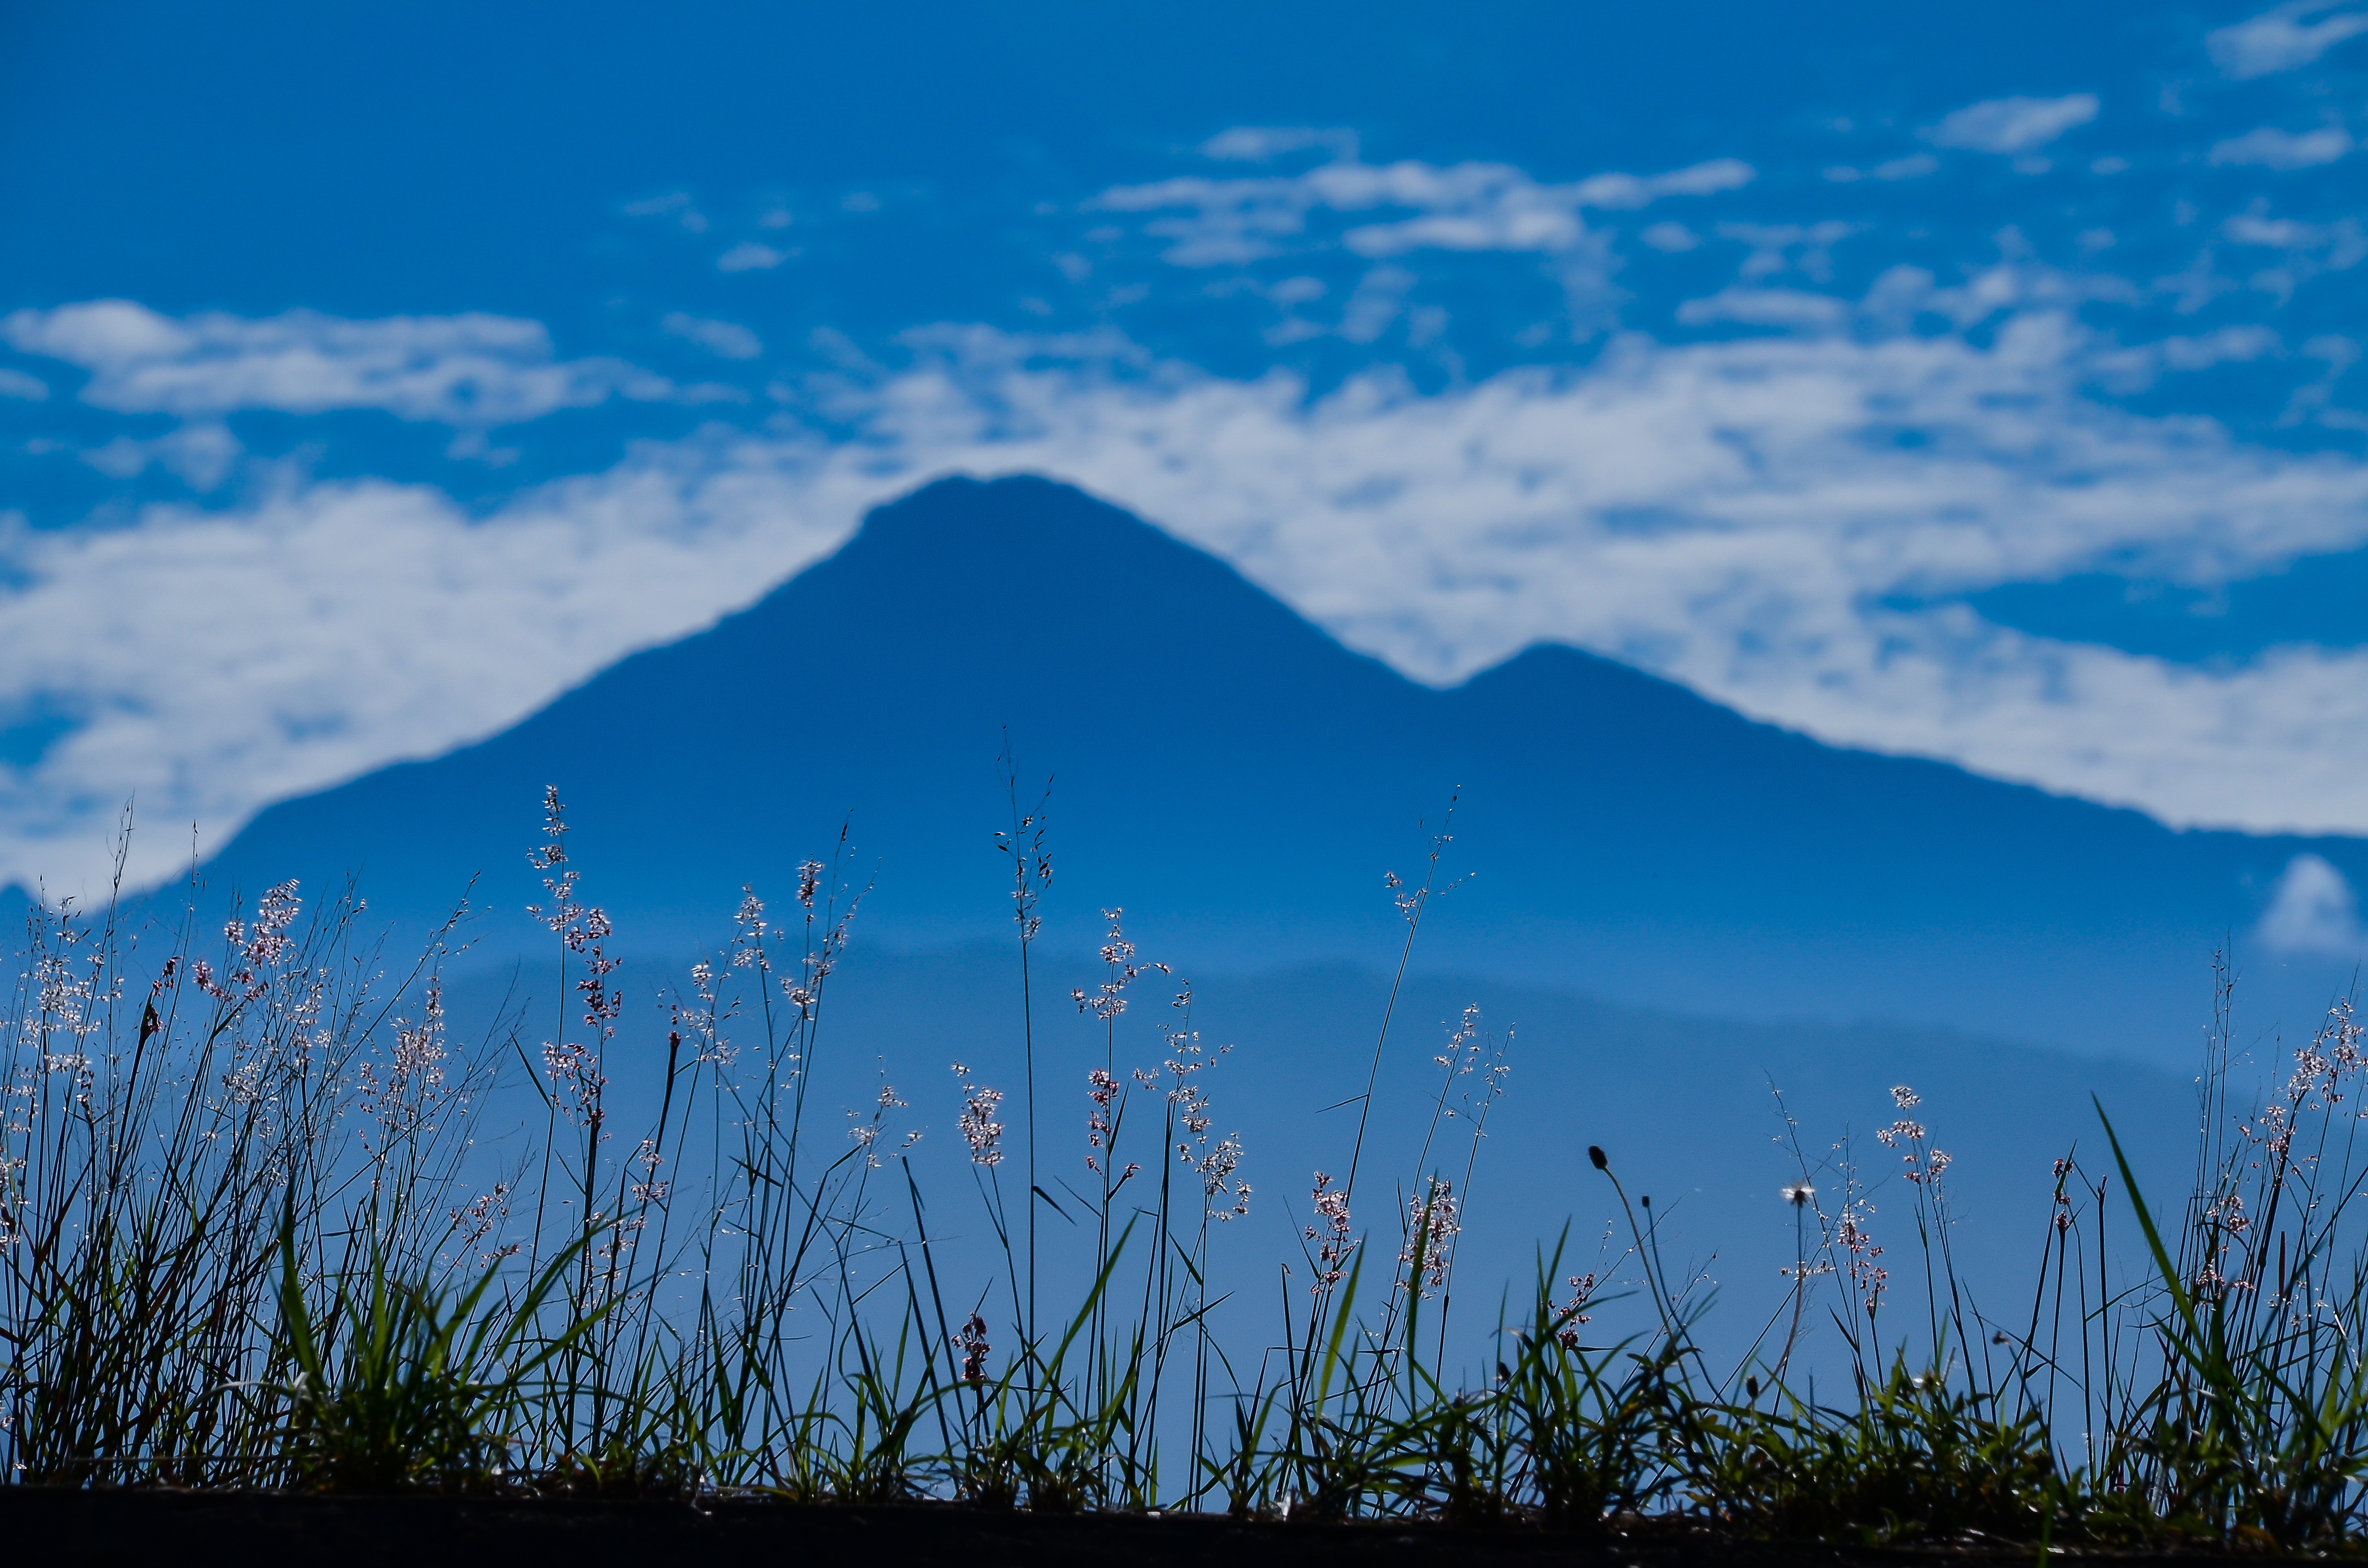
tree, nature, grass, horizon, mountain, cloud, plant, sky, sunrise, field, meadow, prairie, sunlight, morning, hill, dawn, dusk, natural, grassland, plateau, taiwan, habitat, ecosystem, kaohsiung, blue day, screen east central mountain range, taoyuan distric, meteorological phenomenon, atmospheric phenomenon, grass family, mountainous landforms